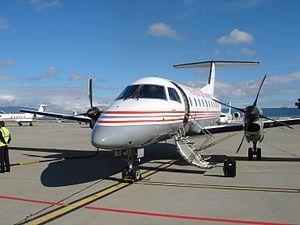
Atlas Atlantique Airlines était le nom commercial de la compagnie aérienne aujourd'hui disparue française Atlantique Air assistance SA. Cette société a d'abord eu des activités de charter, aviation d'affaires, évacuations sanitaires, transports d'organes et de fret. À partir de 2015, la compagnie change de stratégie et s'oriente vers le transport de passagers. En 2017, la compagnie cesse son activité en décembre à cause de difficultés financières.
Atlantique Air Lines désignait une compagnie aérienne régionale française de vols en nom propre. Elle exploitait sa flotte en affrètement pour le compte d'autres grandes compagnies françaises sur leur réseau France et Europe.